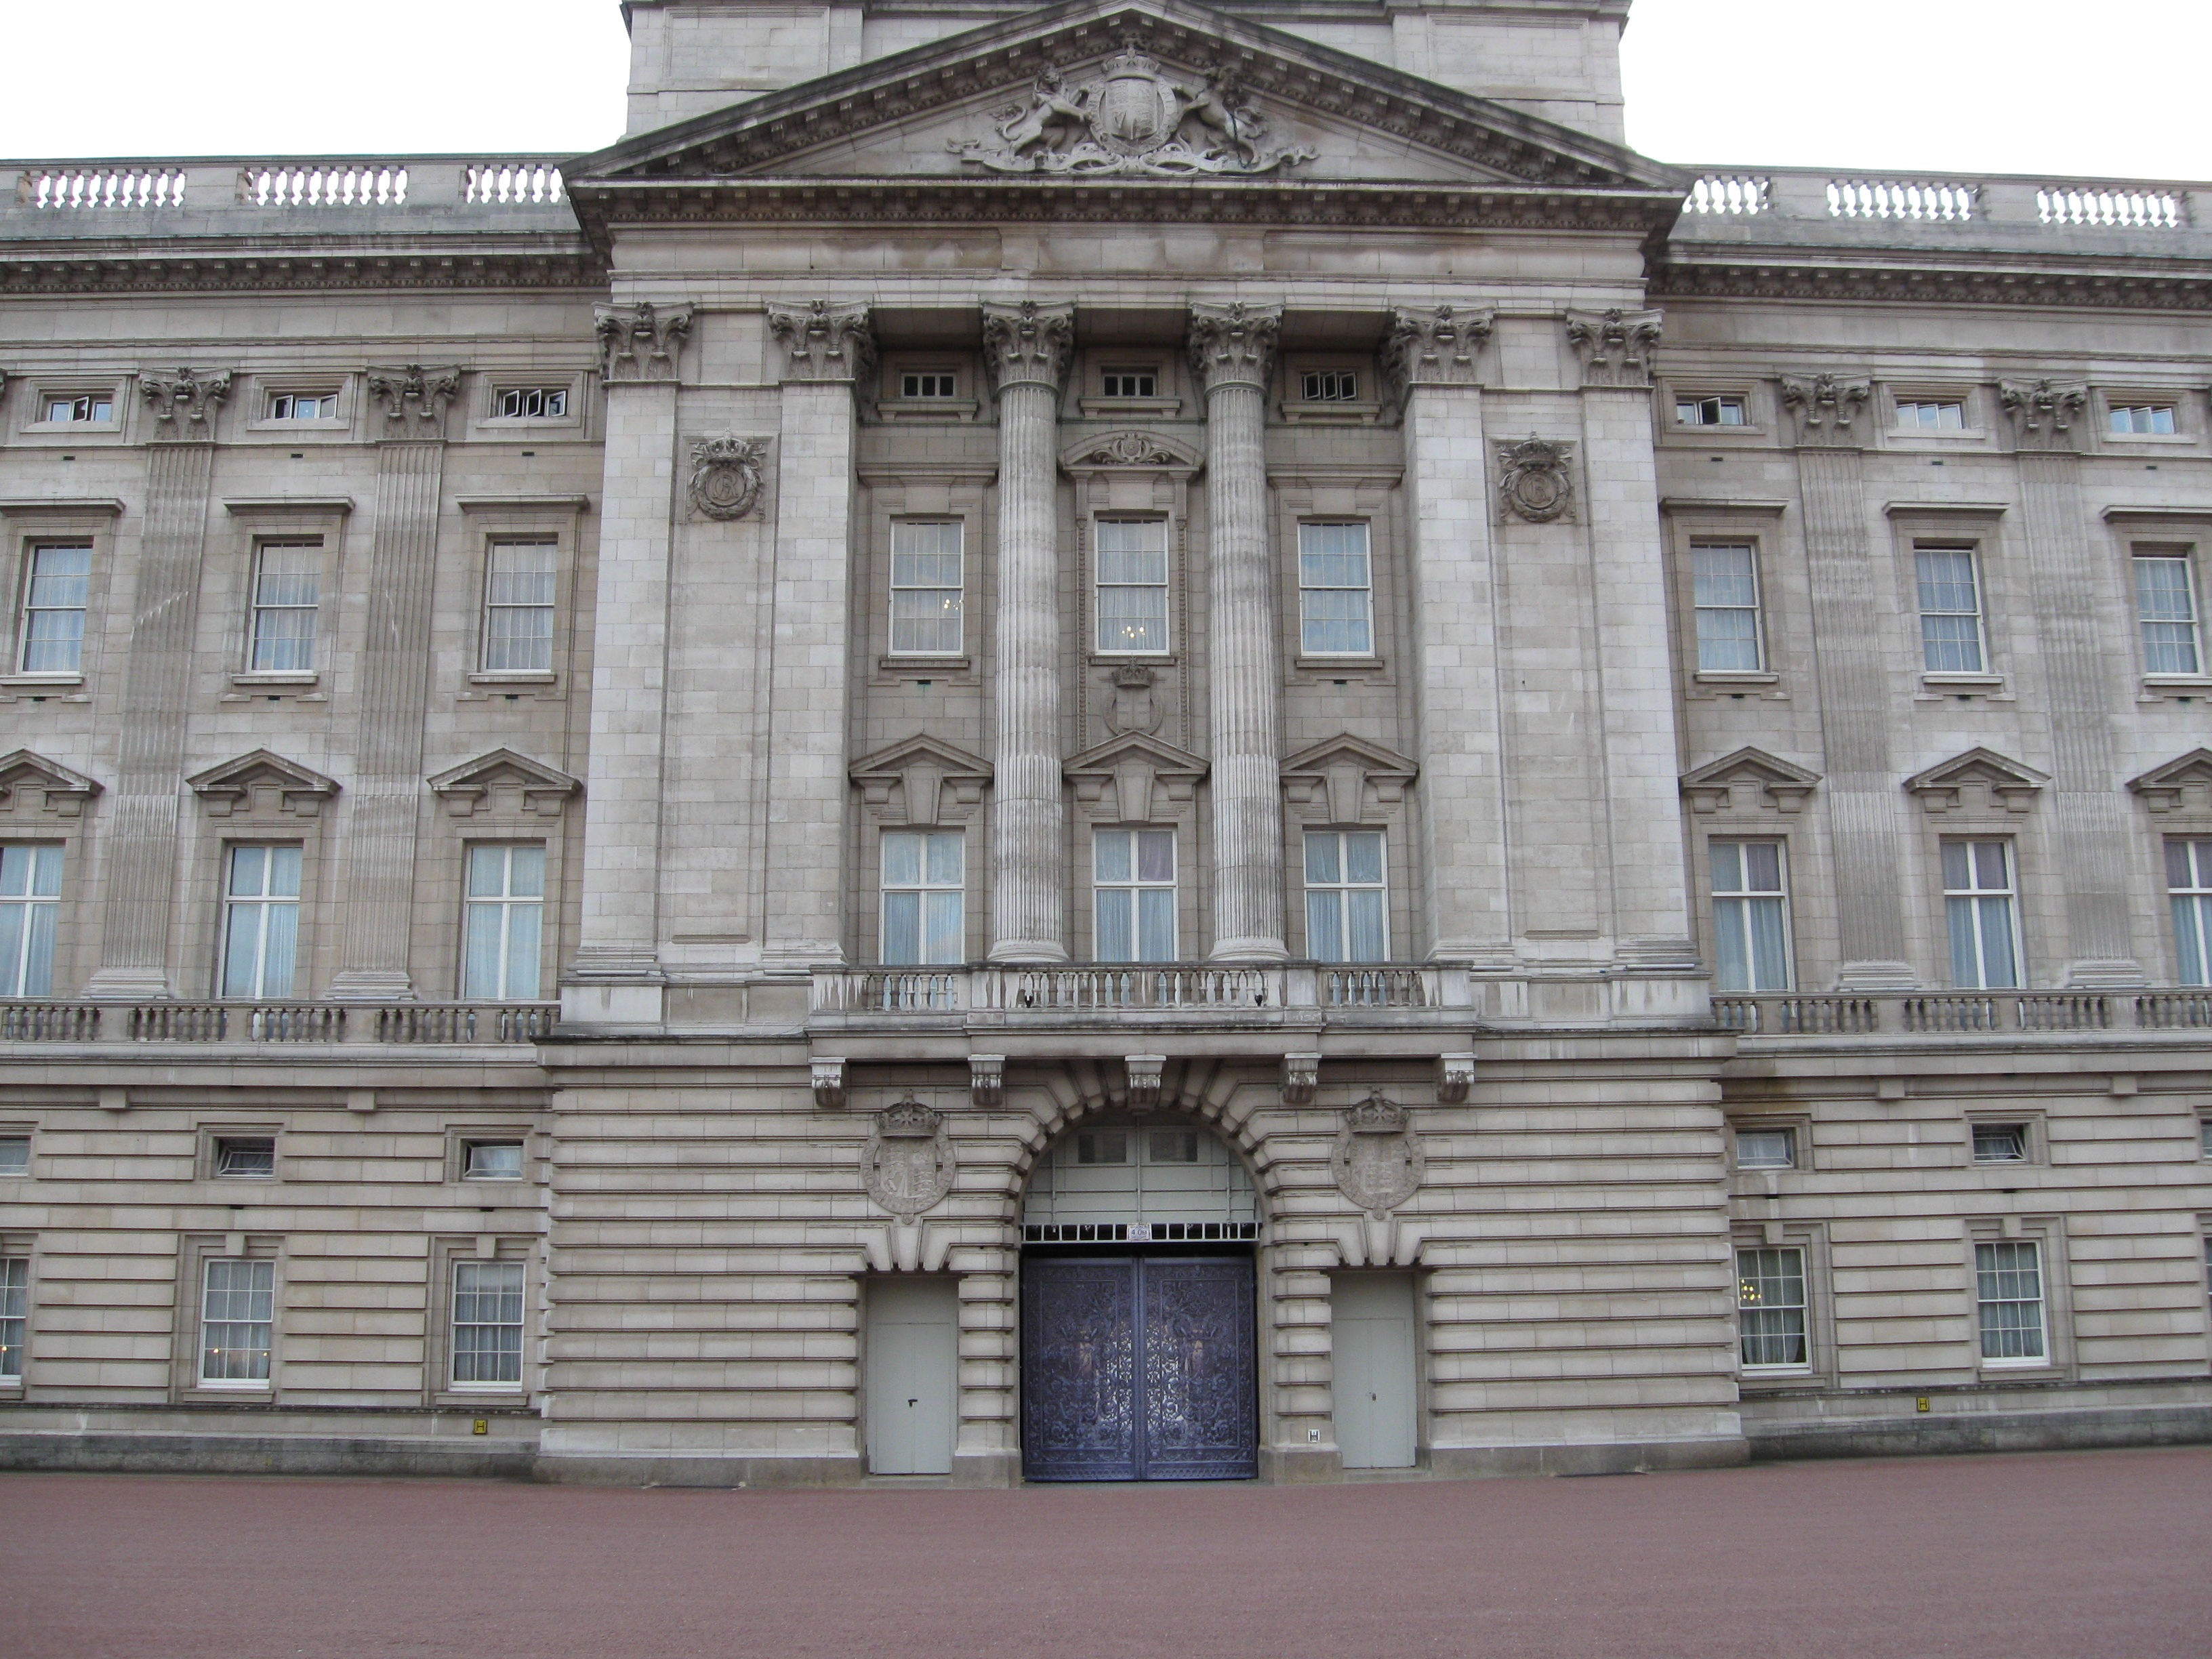
architecture, building, palace, monument, downtown, travel, plaza, landmark, facade, property, attraction, tourism, england, london, synagogue, famous, britain, buckingham, classical architecture